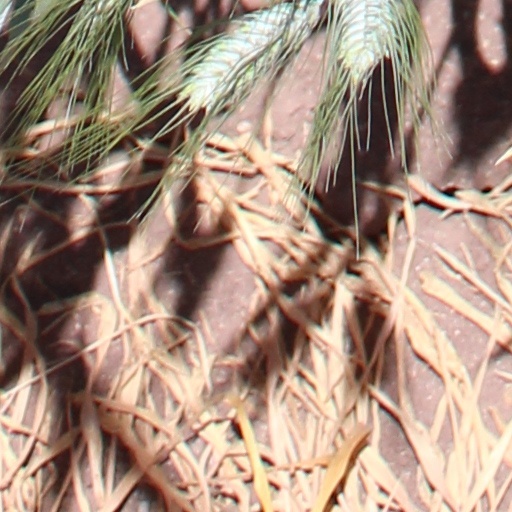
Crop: wheat